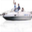
Label: ship